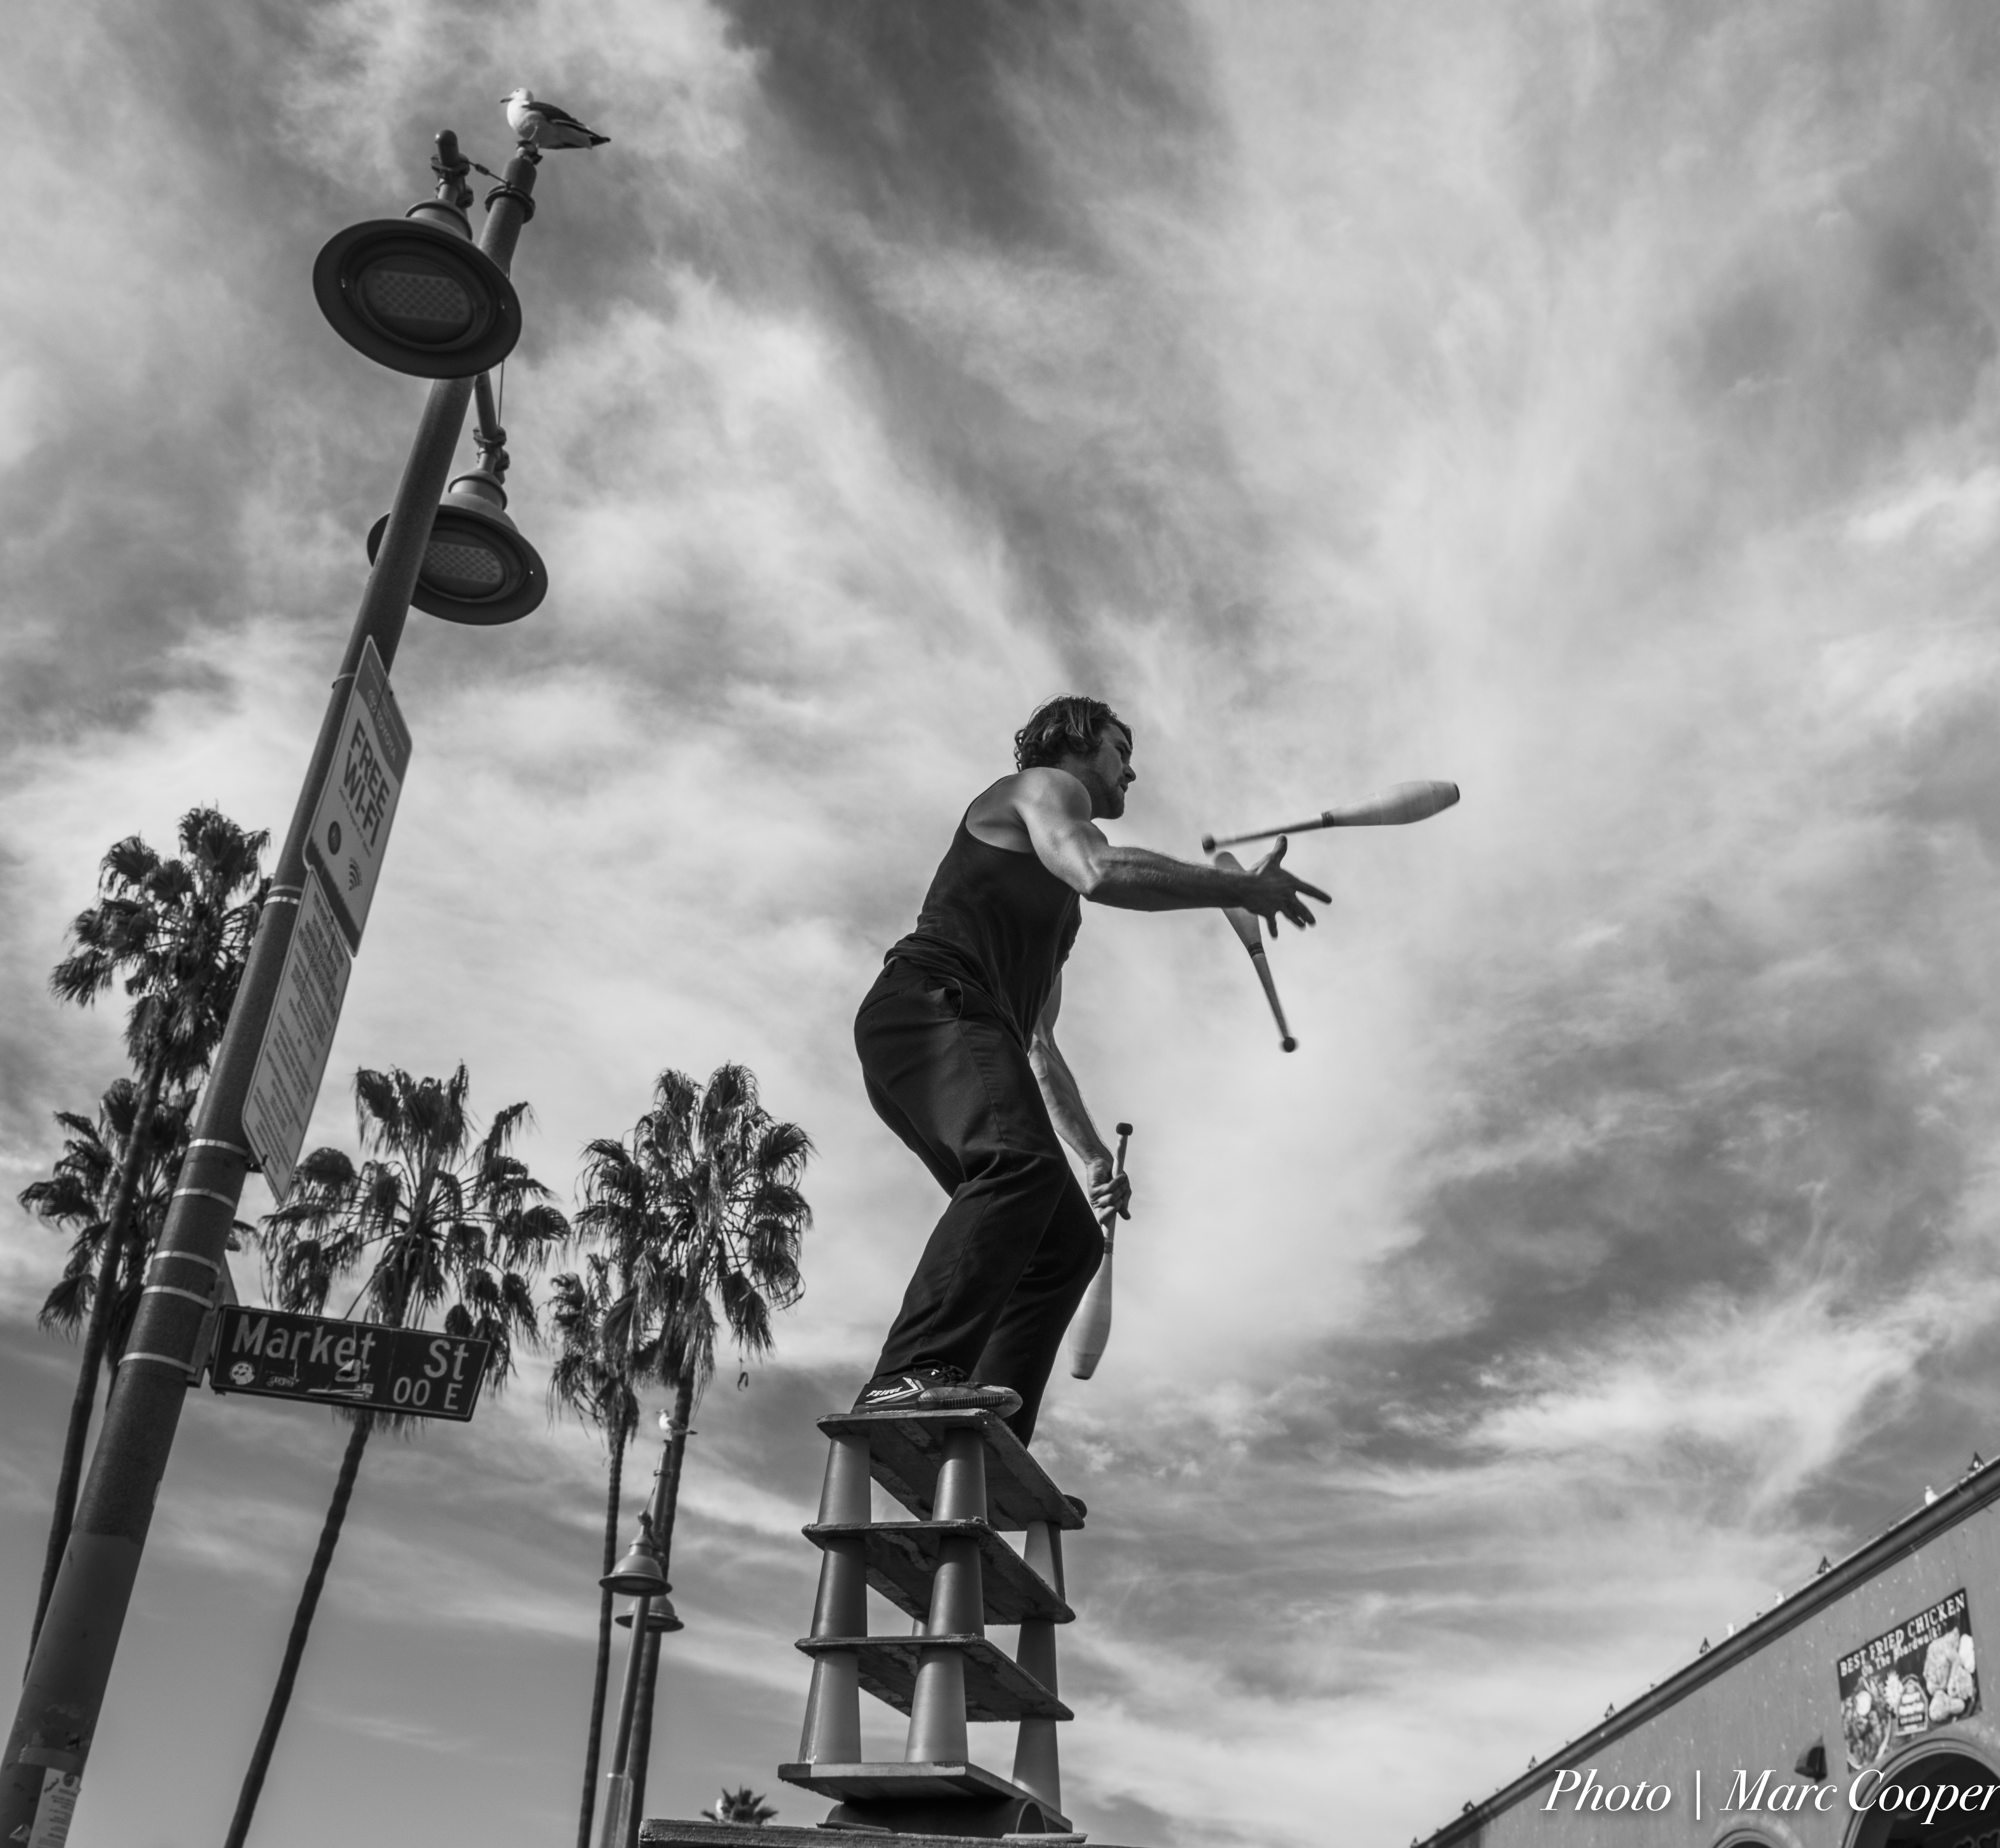
beach, black and white, boardwalk, white, street, statue, venice, street light, nikon, performer, black, monochrome, lighting, bw, photograph, d810, los, angeles, marccooper, losangeles, acrobat, juggle, monochrome photography